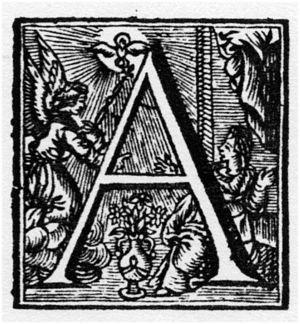
Dans le domaine de l'illustration, iconophore est un terme qui désigne une forme particulière d'iconographie, caractérisé par le fait que les noms des objets représentés dans une image commencent par telle ou telle lettre. L'origine de cette pratique remonte à l'enluminure médiévale, mais le lien avec la lettre de l'alphabet était, alors, extrêmement rare, ou bien gratuit.